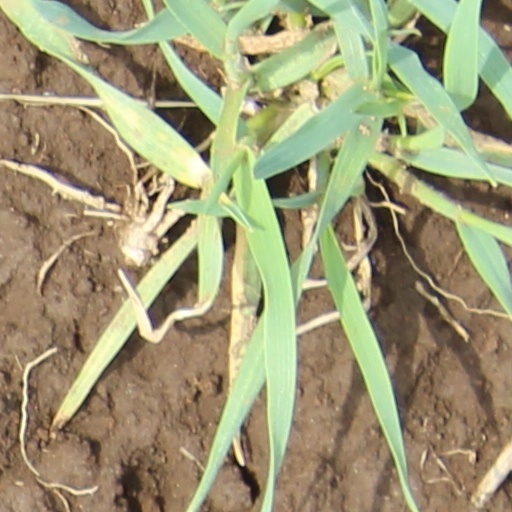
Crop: wheat